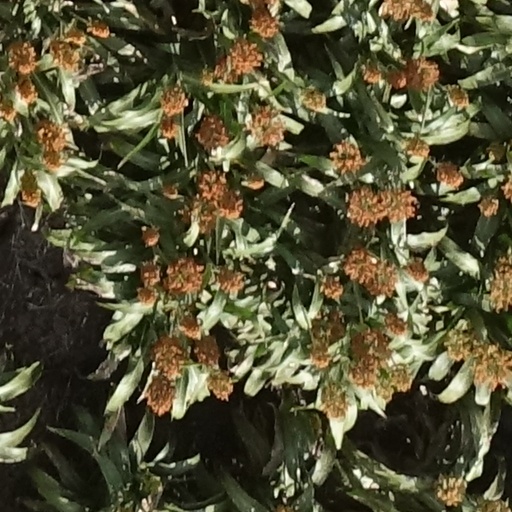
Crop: sorghum